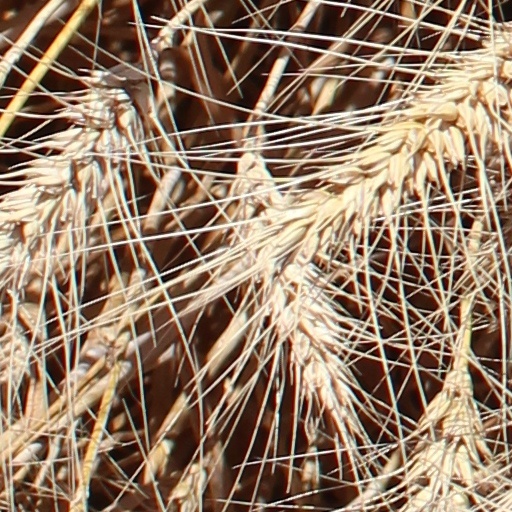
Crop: wheat